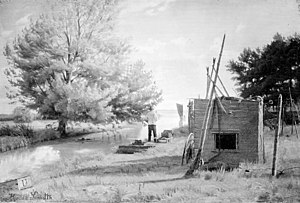
Stejleplads
Hans Smidth,  Et åløb ved en stejleplads, ca 1879, Statens Museum for Kunst.
En stejleplads betegner det område, hvor fiskere hænger sine fiskegarn på stejler for at tørres og renses, og hvor fisk bliver ophængt til tørring.